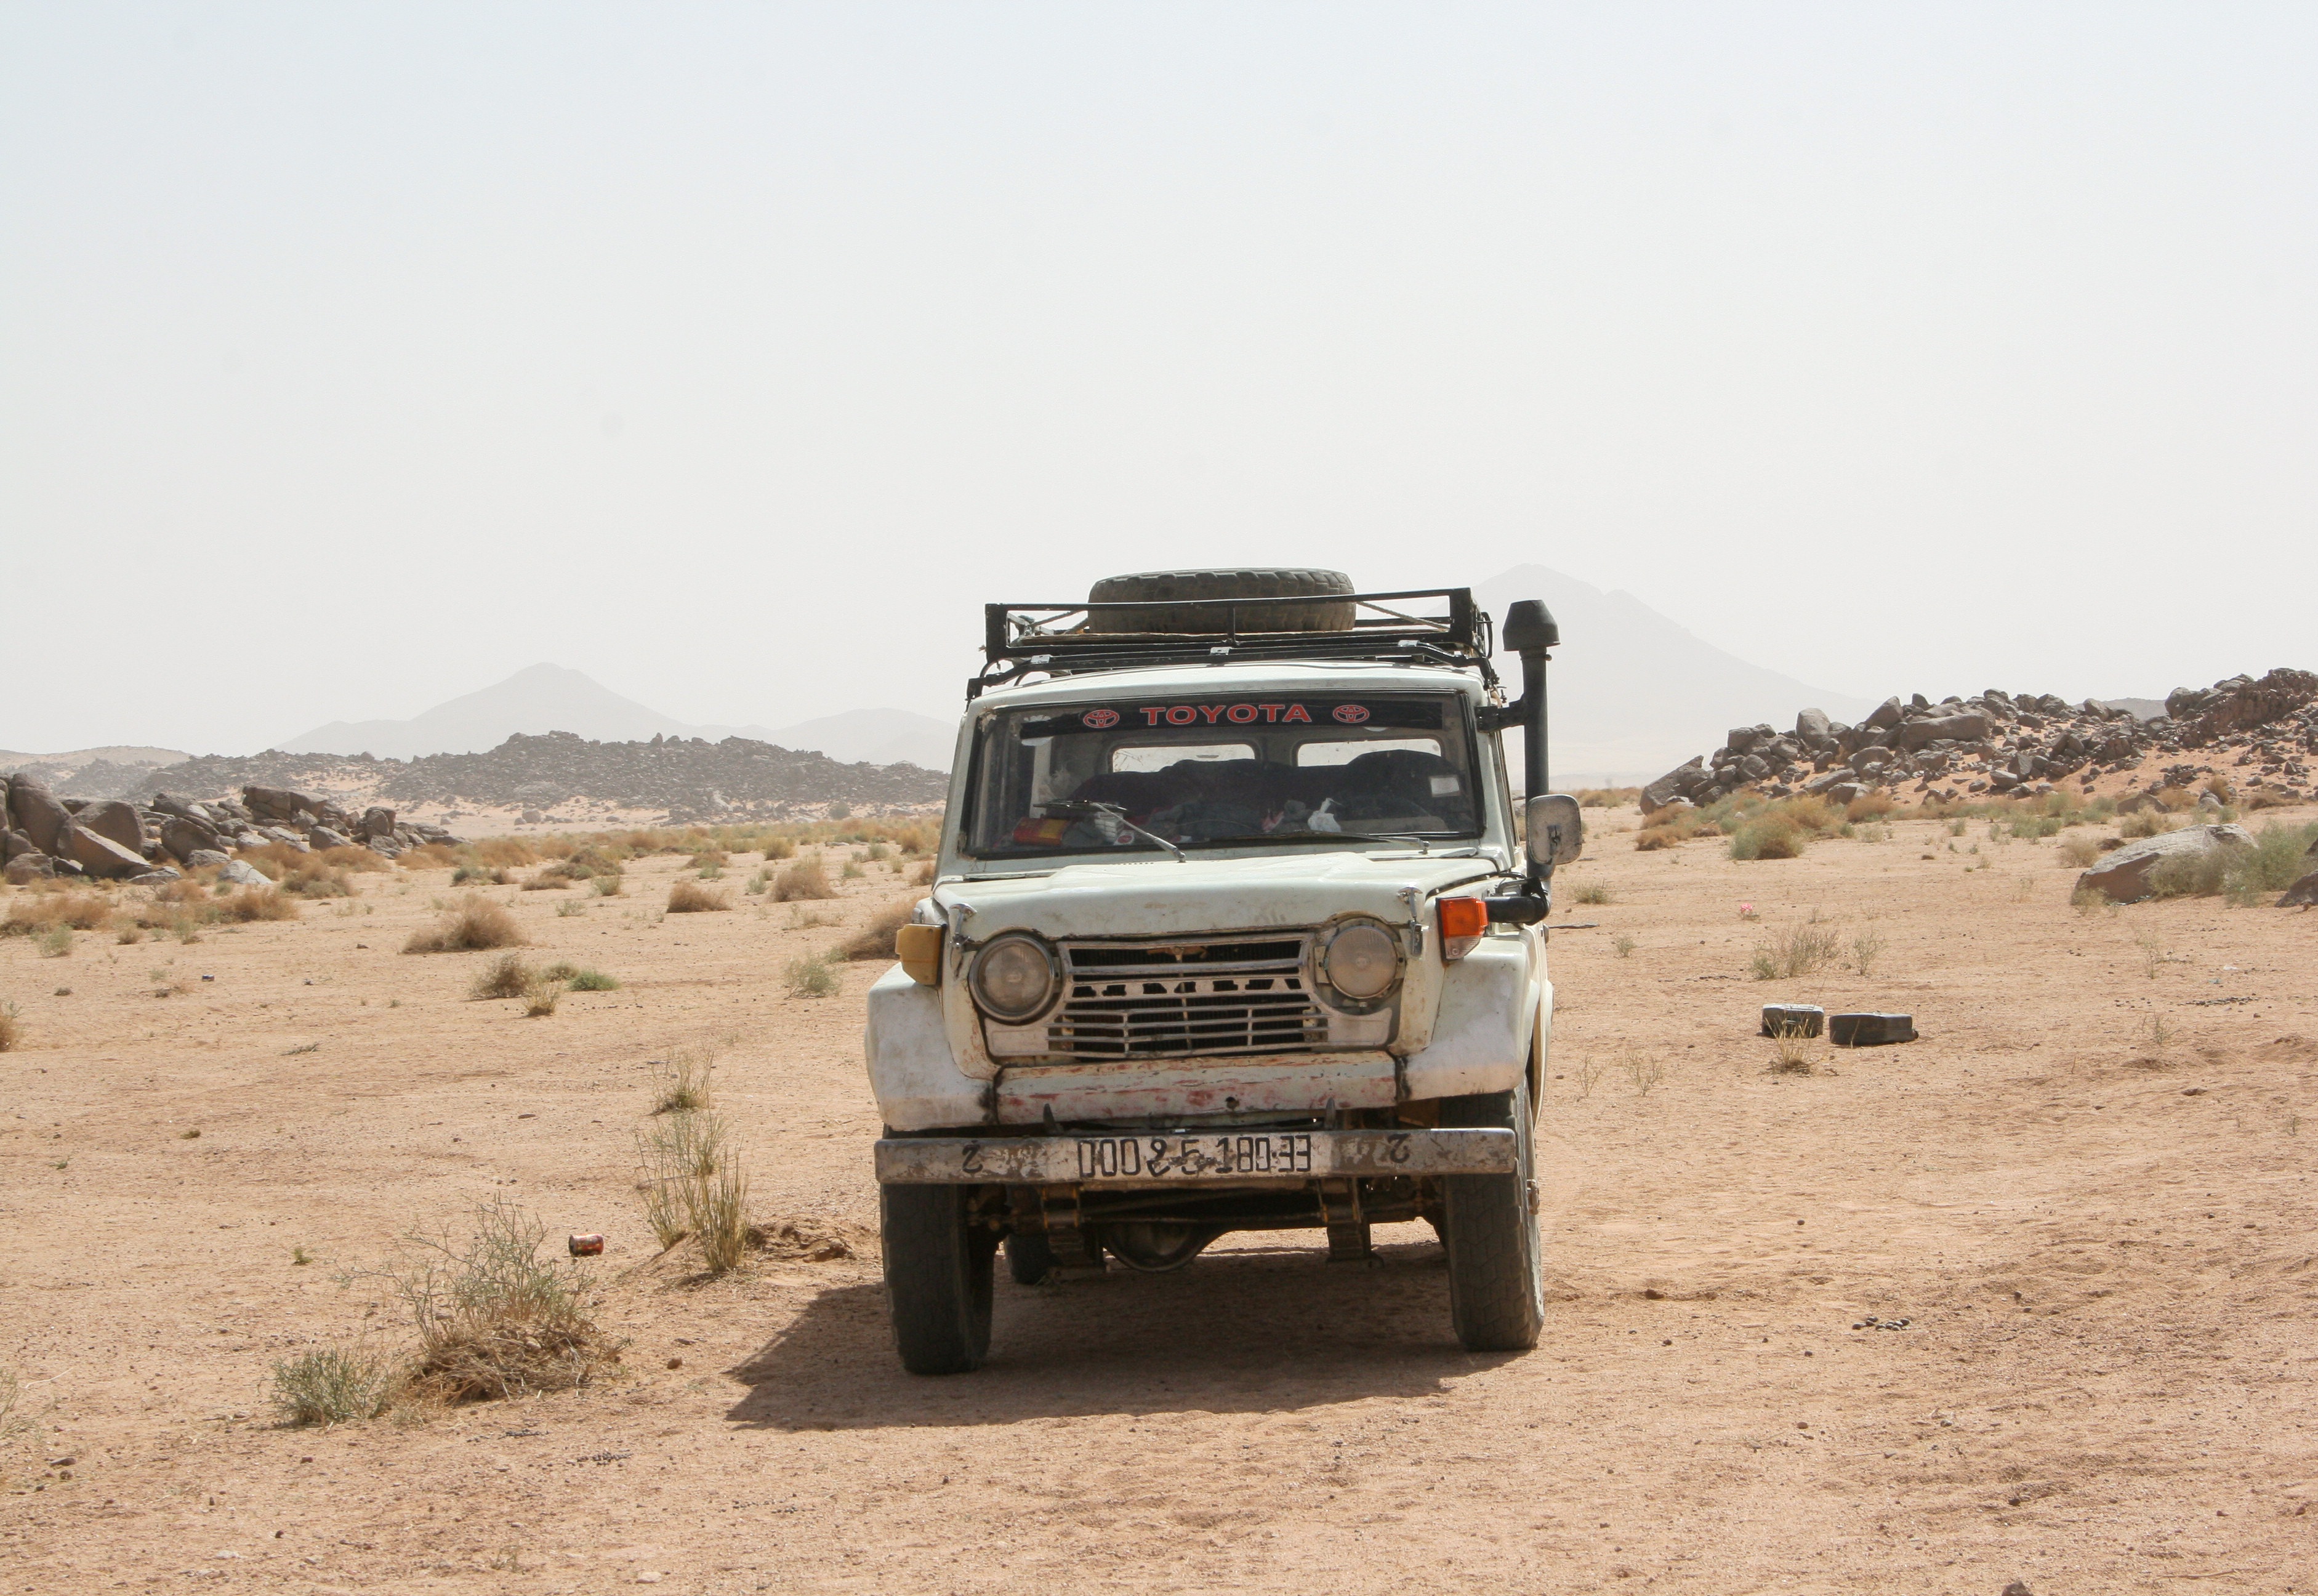
landscape, track, car, desert, jeep, vehicle, bumper, toyota, safari, sahara, 4x4, off road vehicle, sport utility vehicle, land vehicle, automobile make, natural environment, off roading, off road racing